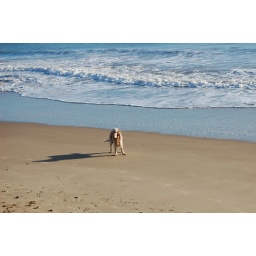
This dog was looking on in a very detached manner as two other dogs yapped at each other.